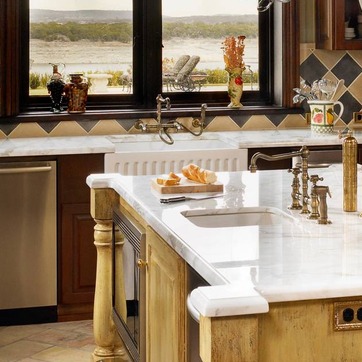
Material: food